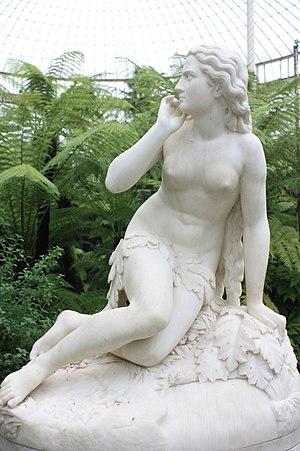
Scipione Tadolini, né en 1822 à Rome et mort en 1893, est un sculpteur italien.